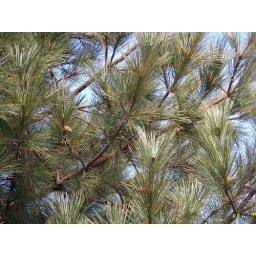
A lovely Pine tree with pine cones in the park.